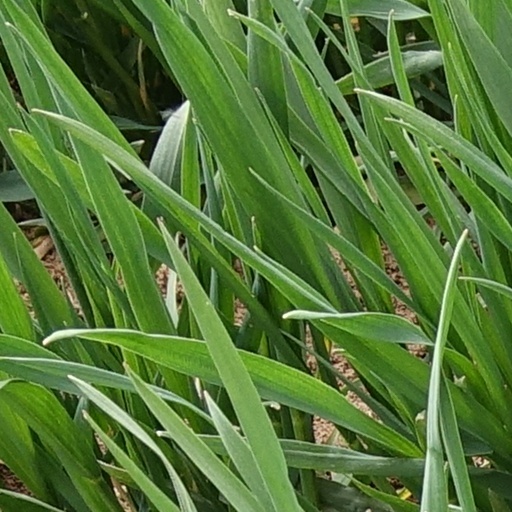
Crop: wheat